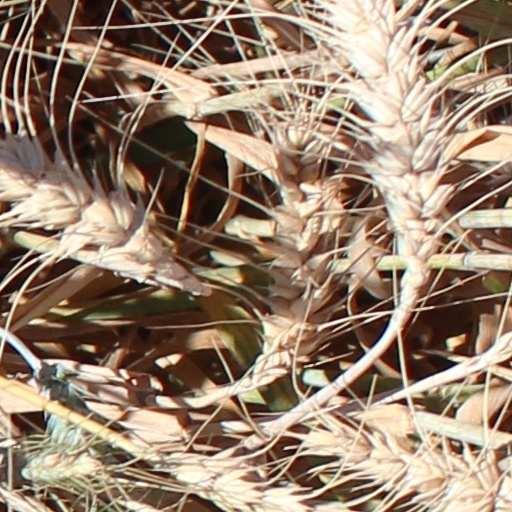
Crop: wheat